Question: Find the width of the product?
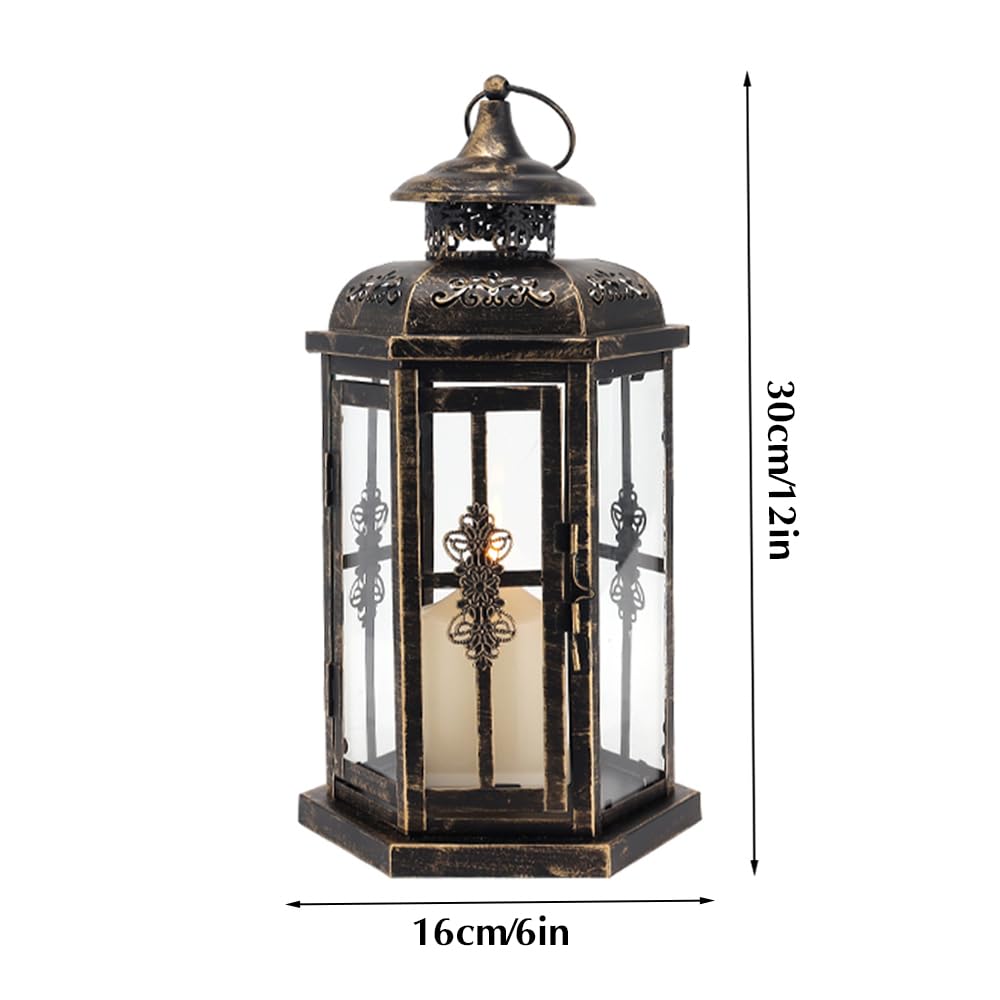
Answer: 6.0 inch